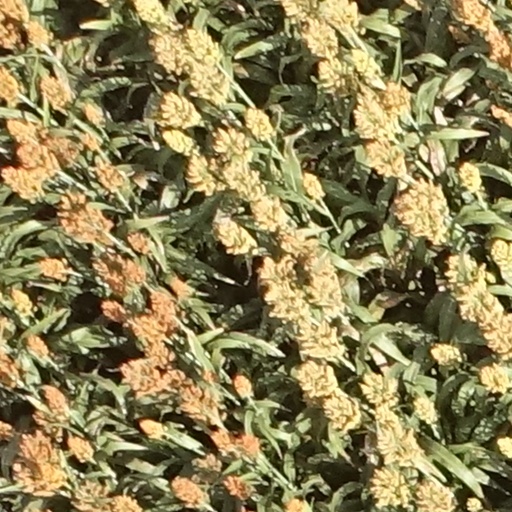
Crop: sorghum